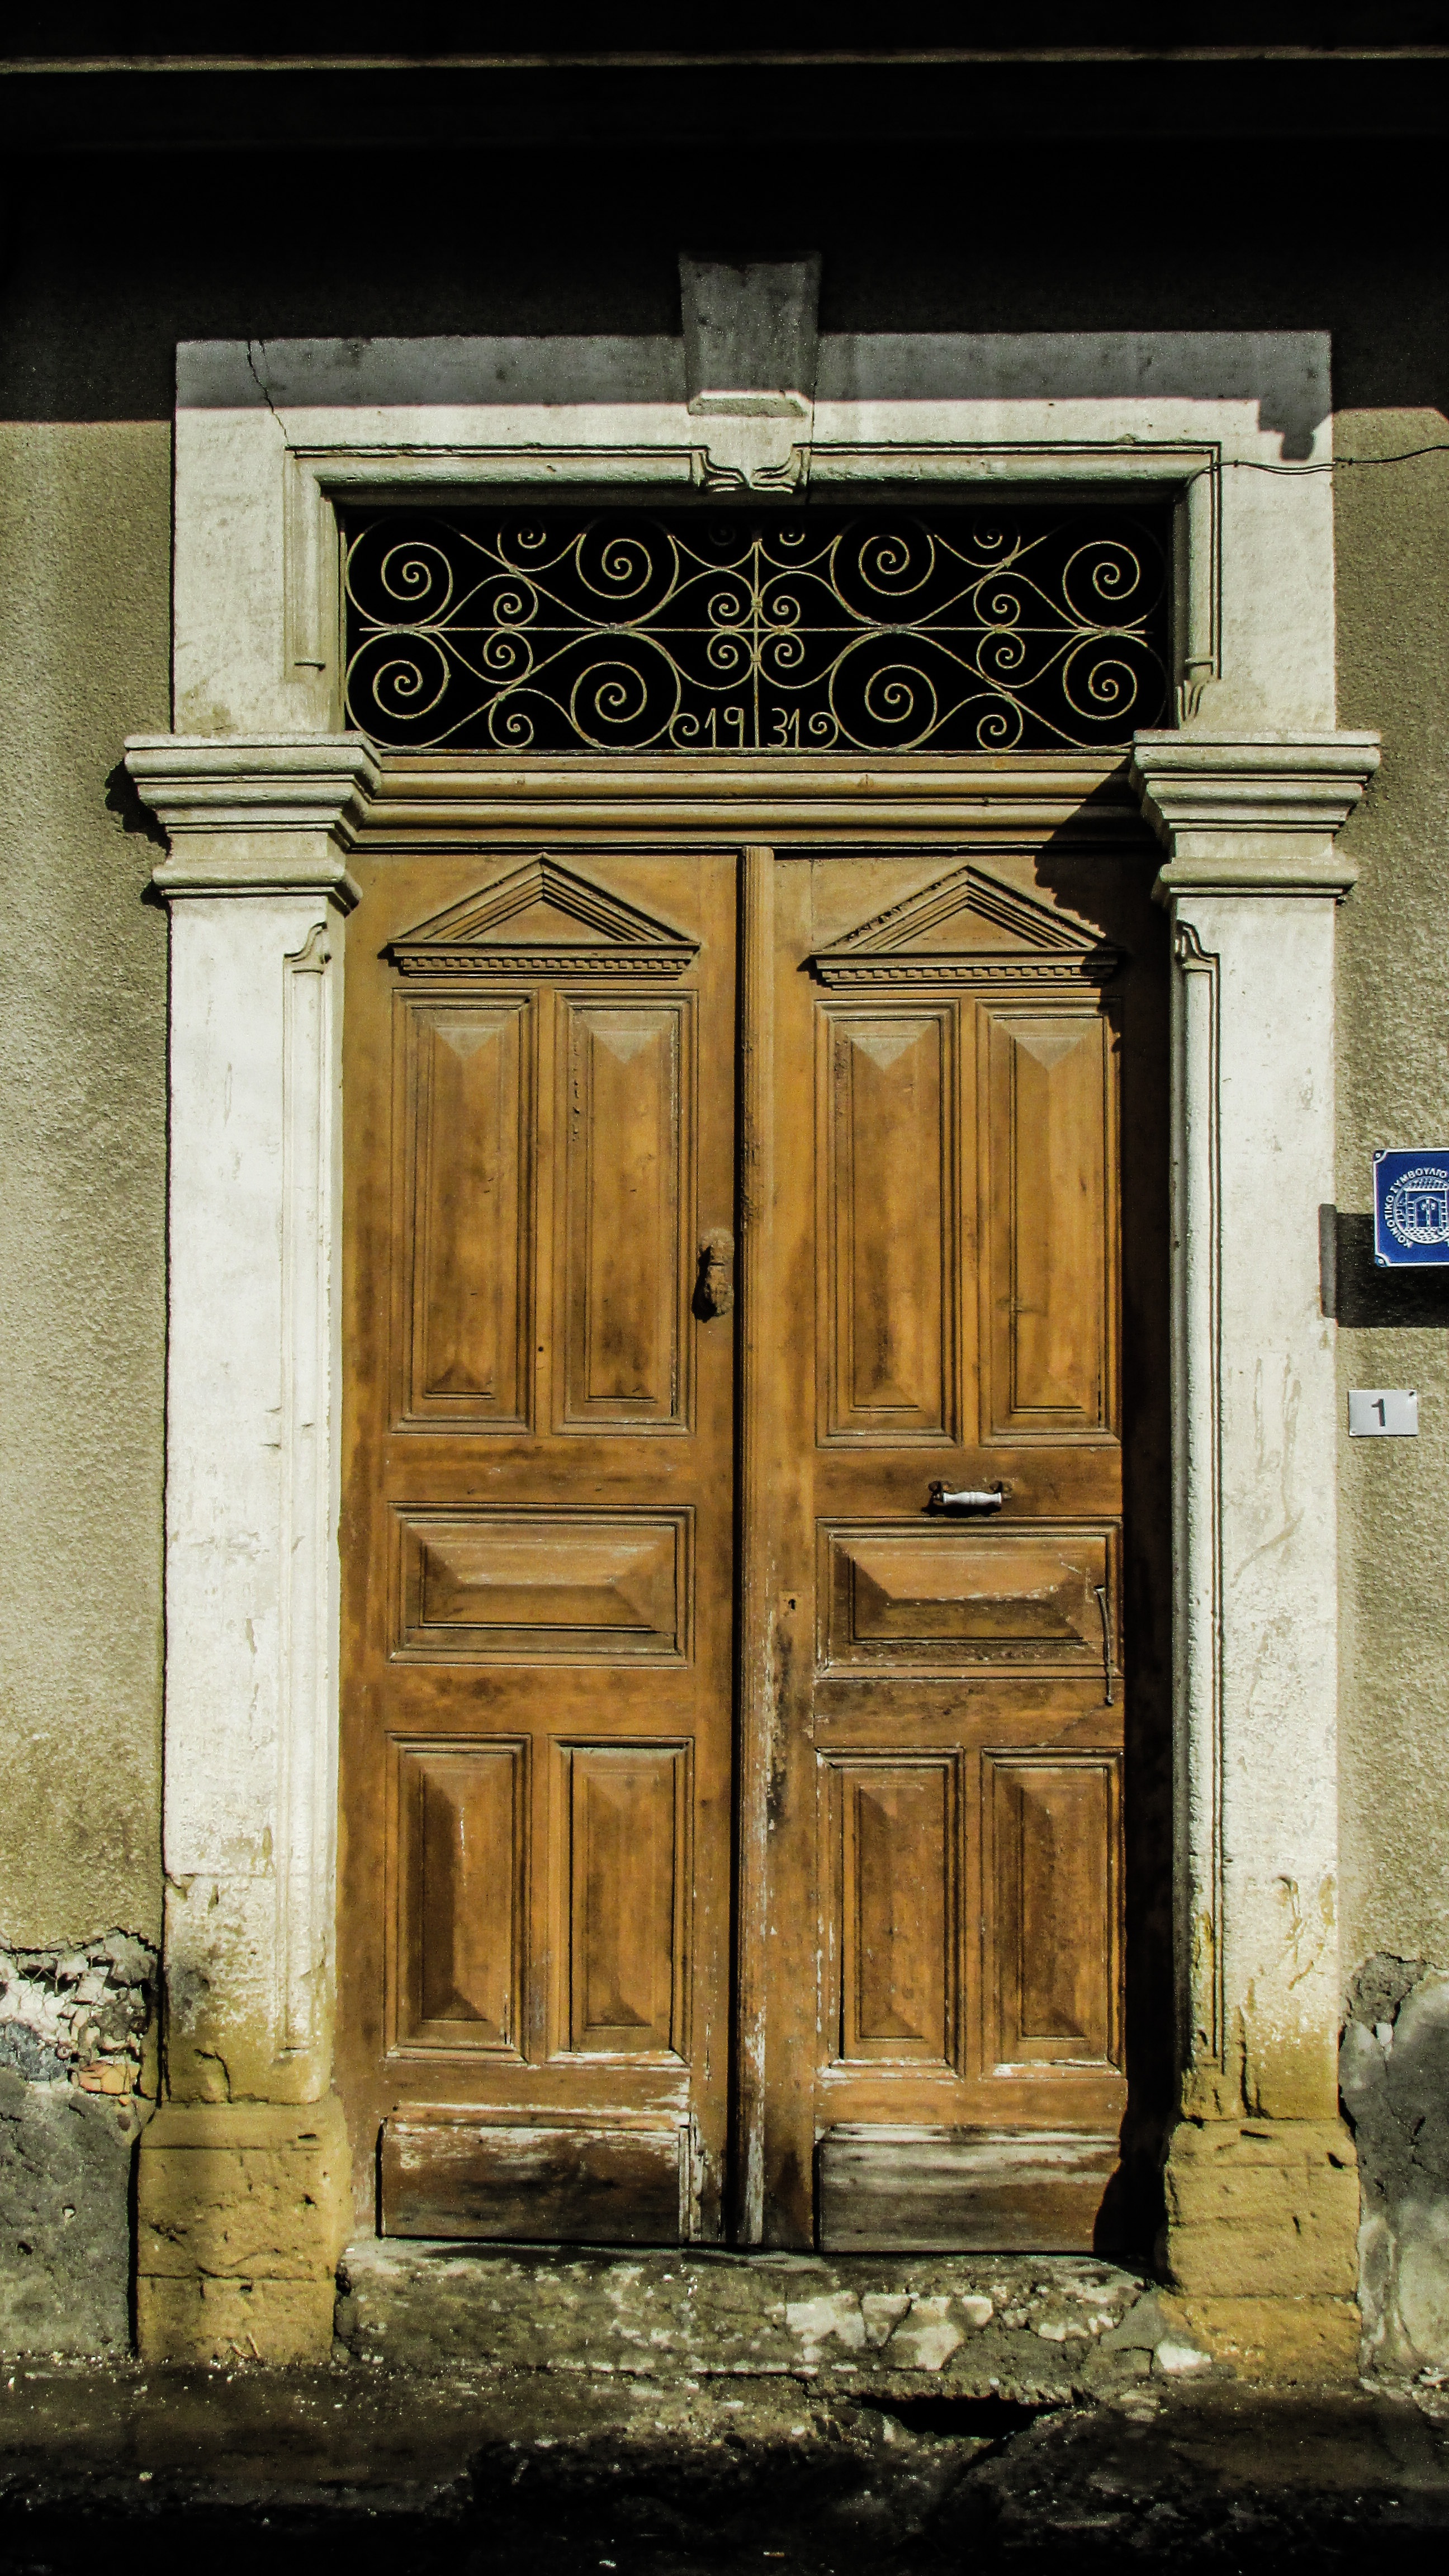
architecture, structure, wood, vintage, window, old, village, entrance, facade, door, wooden, traditional, cyprus, ancient history, pera oreinis